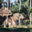
Label: house